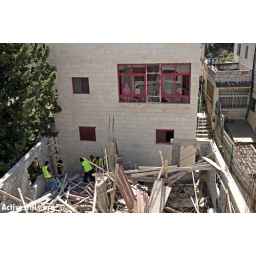
The IDF manually demolished the 3rd floor of a building in Abu-Tor. Photo by Meged Gozani/Activestills.org